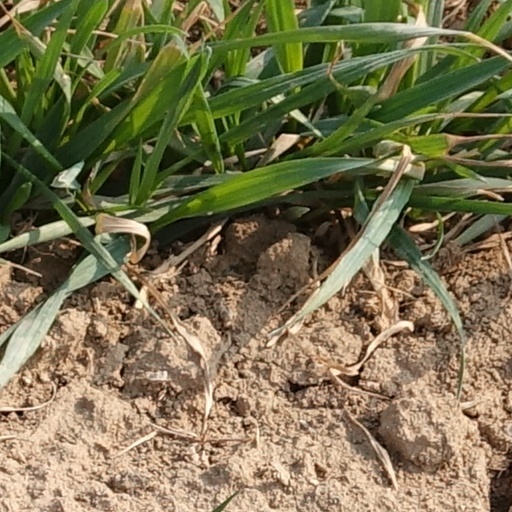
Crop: wheat